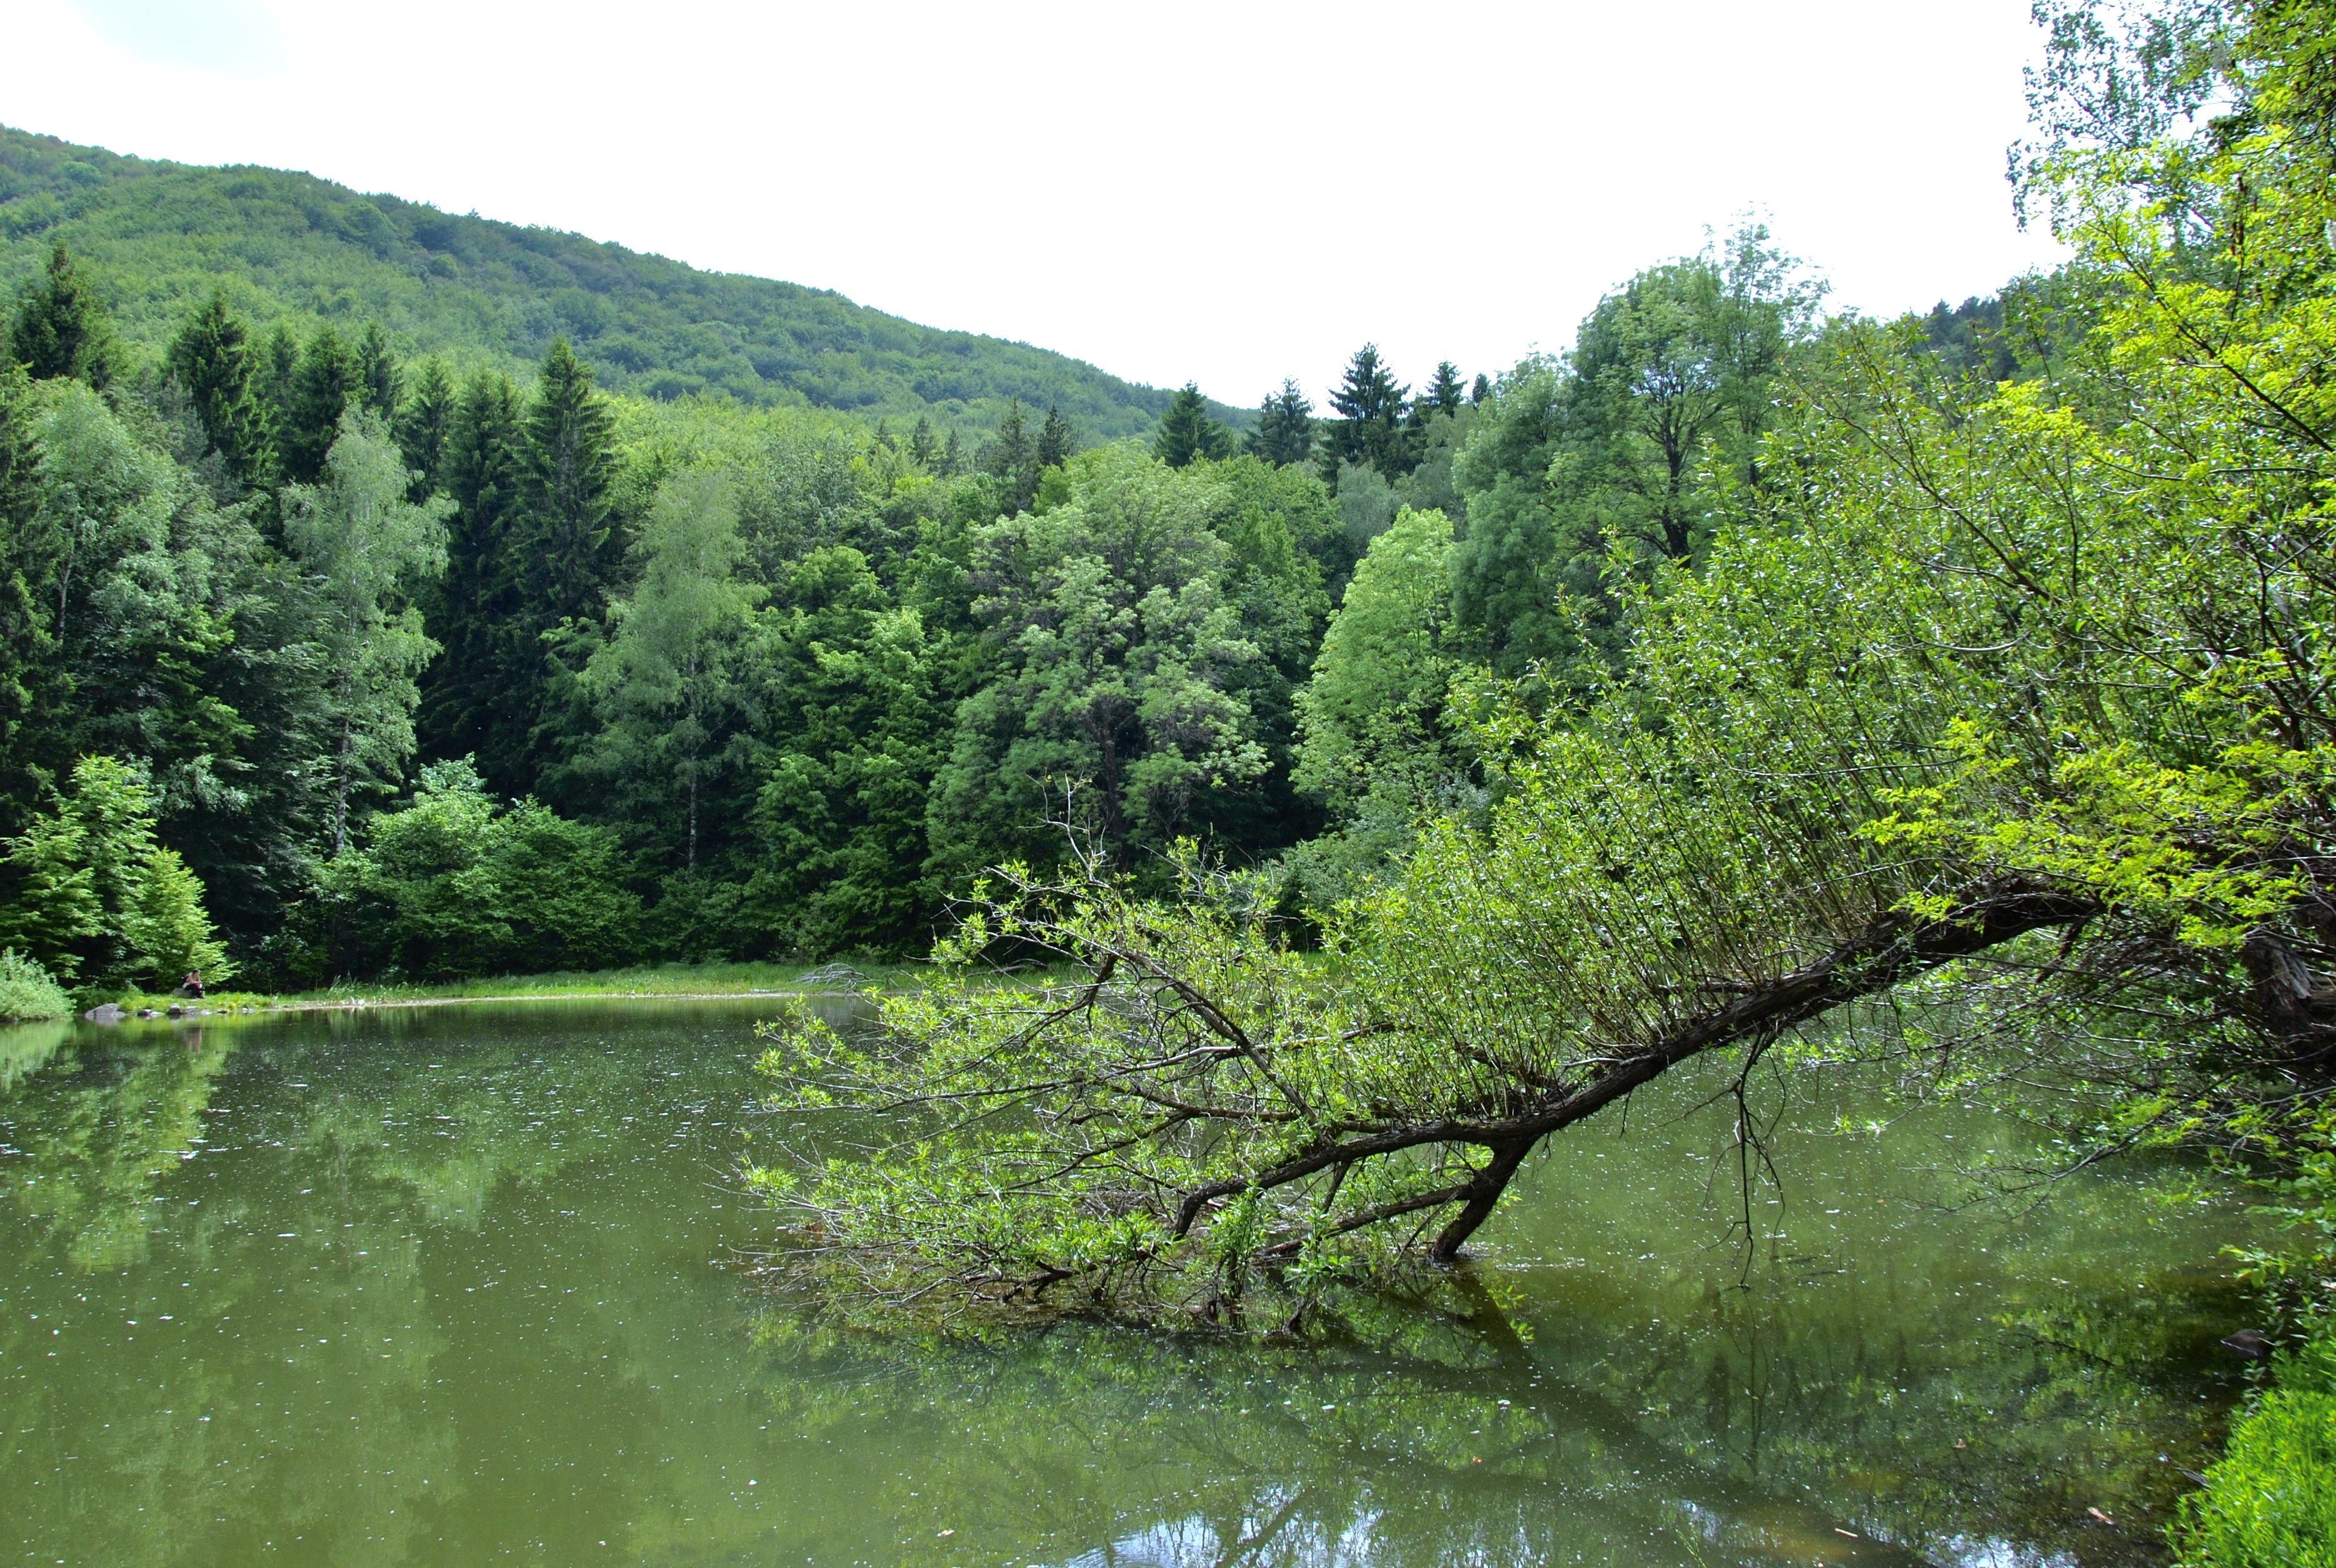
landscape, tree, water, nature, forest, wilderness, meadow, lake, river, valley, pond, stream, green, jungle, body of water, vegetation, rainforest, woodland, habitat, ecosystem, more, tarn, nature reserve, biome, old growth forest, natural environment, geographical feature, temperate broadleaf and mixed forest, temperate coniferous forest, riparian forest